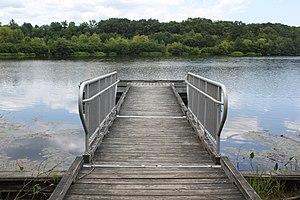
Lakewood Township est une municipalité américaine située dans le comté d'Ocean au New Jersey.